Printer (computing)

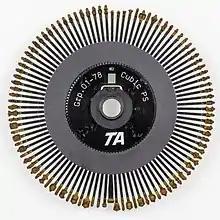
"Daisy wheel" print element

Several different computer printers were simply computer-controllable versions of existing electric typewriters. The Friden Flexowriter and IBM Selectric-based printers were the most-common examples. The Flexowriter printed with a conventional typebar mechanism while the Selectric used IBM's well-known "golf ball" printing mechanism. In either case, the letter form then struck a ribbon which was pressed against the paper, printing one character at a time. The maximum speed of the Selectric printer (the faster of the two) was 15.5 characters per second.